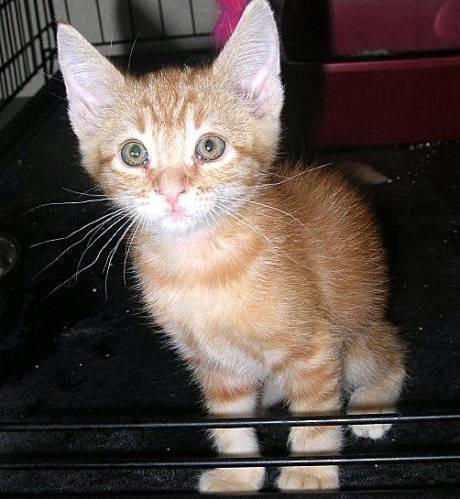
cat